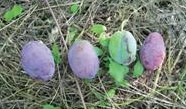
Plant: Plum
Disease: plum pox virus